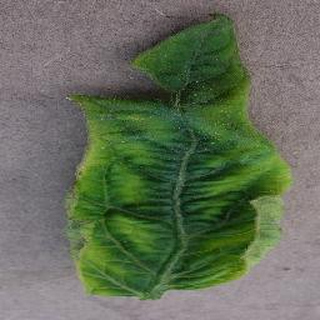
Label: tomato_yellow_leaf_curl_virus